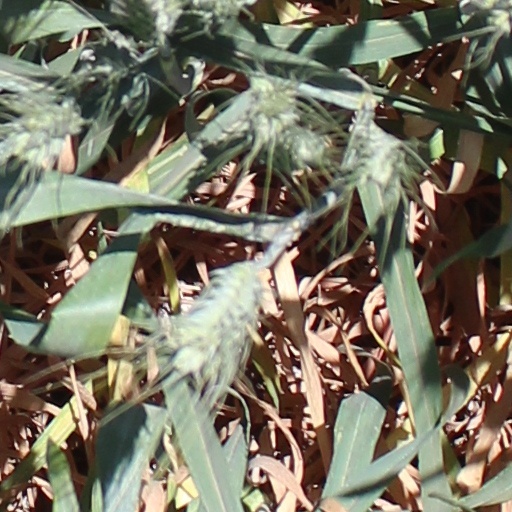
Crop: wheat